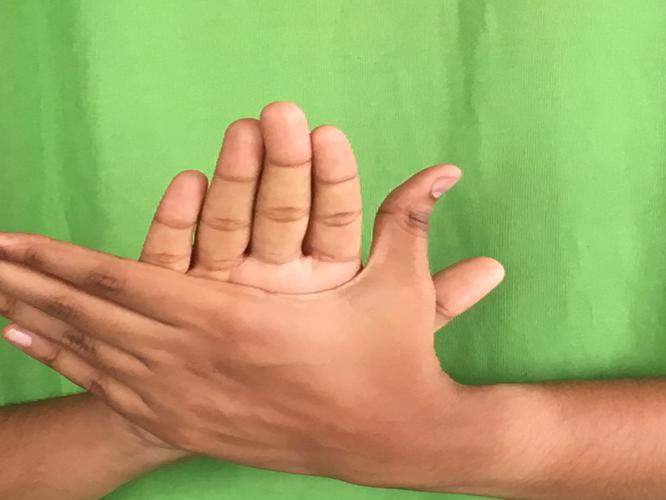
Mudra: Chakra
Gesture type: double_hand